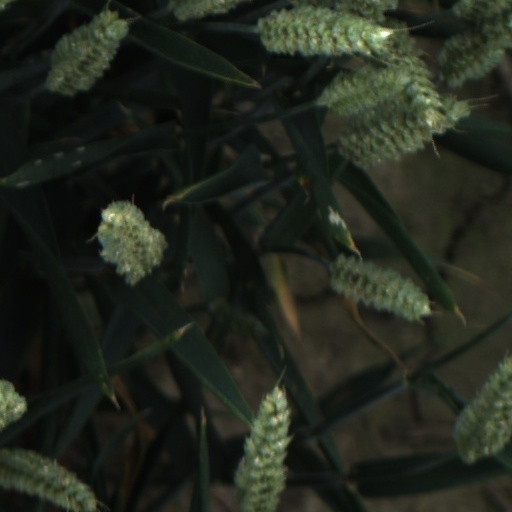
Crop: wheat